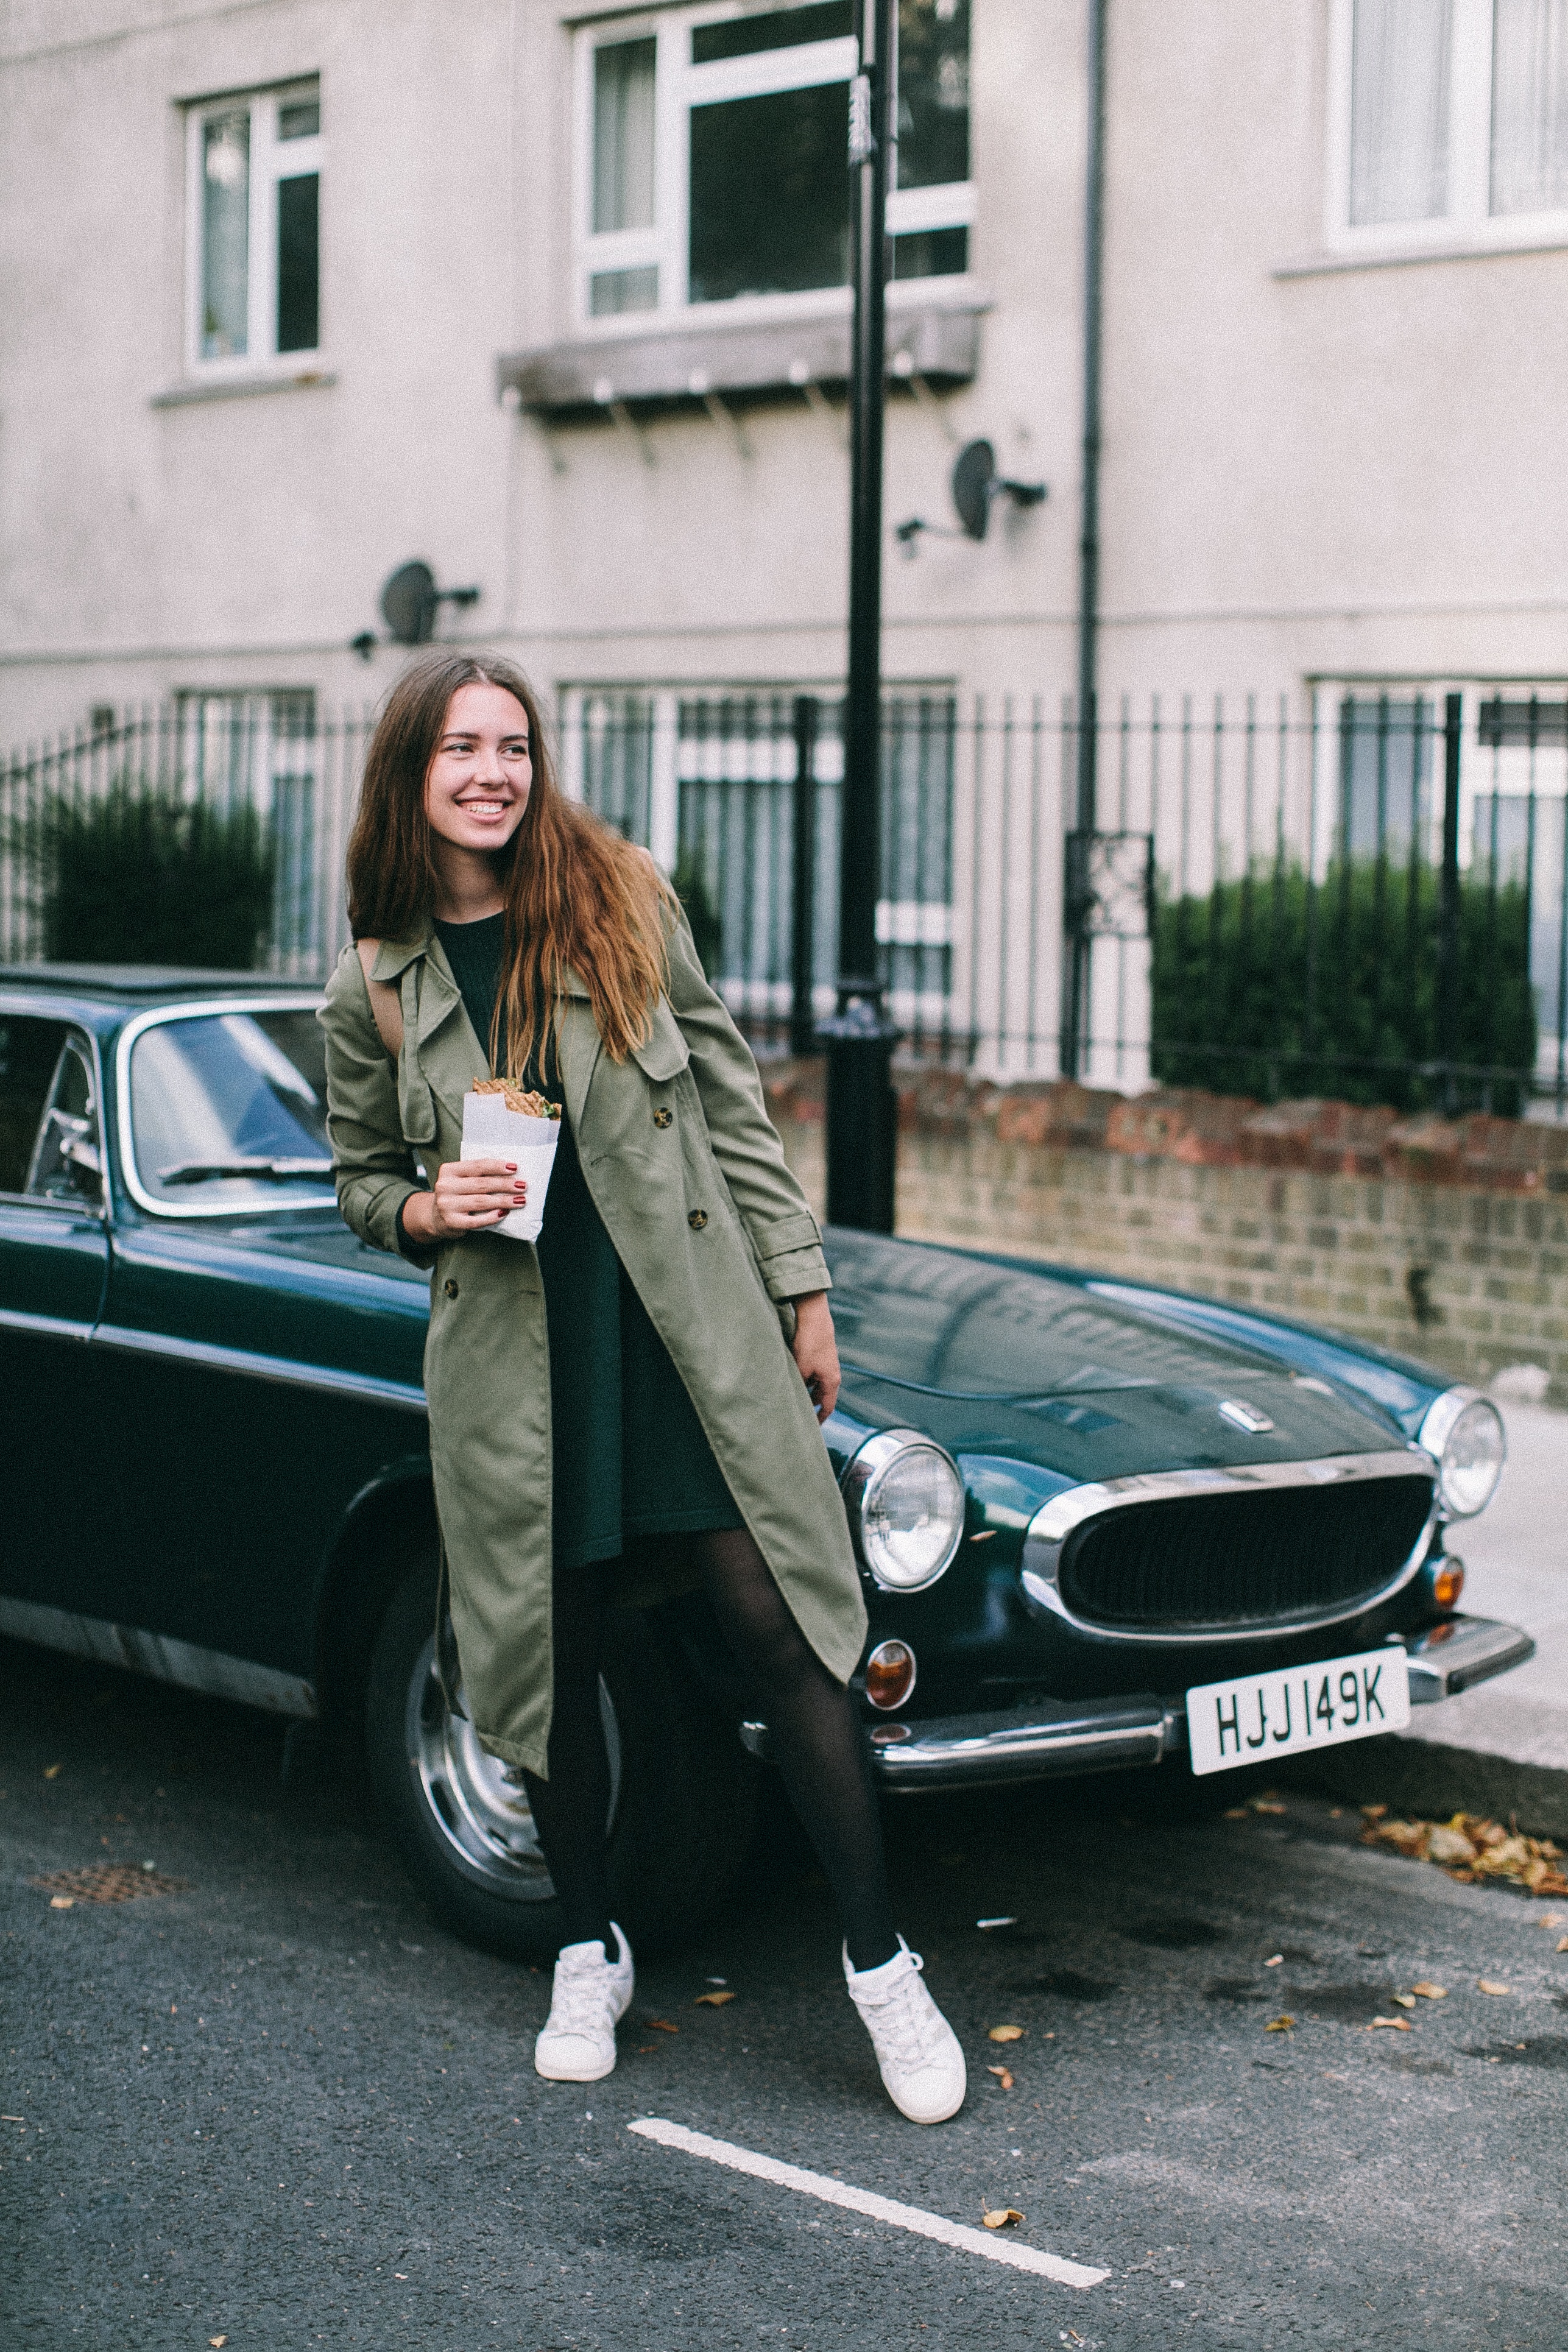
land vehicle, vehicle, car, motor vehicle, classic car, luxury vehicle, classic, snapshot, volvo cars, Bristol 410, sedan, vintage car, street, antique car, coupe, volvo amazon, road, volvo p1800